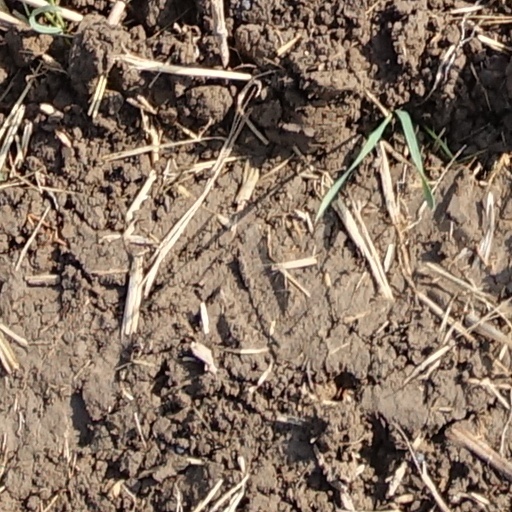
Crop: wheat